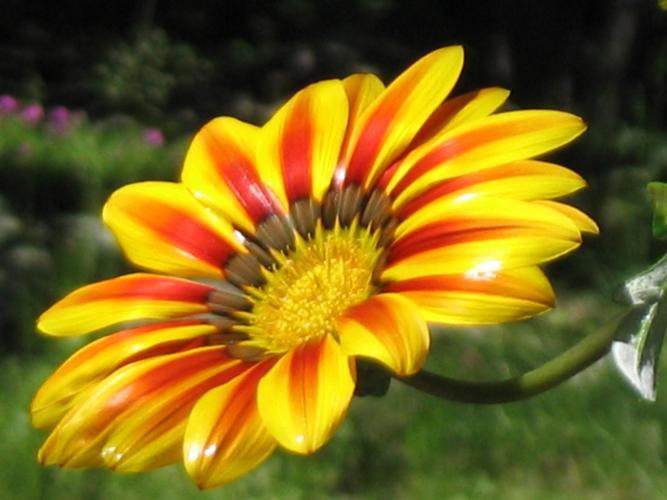
Label: gazania